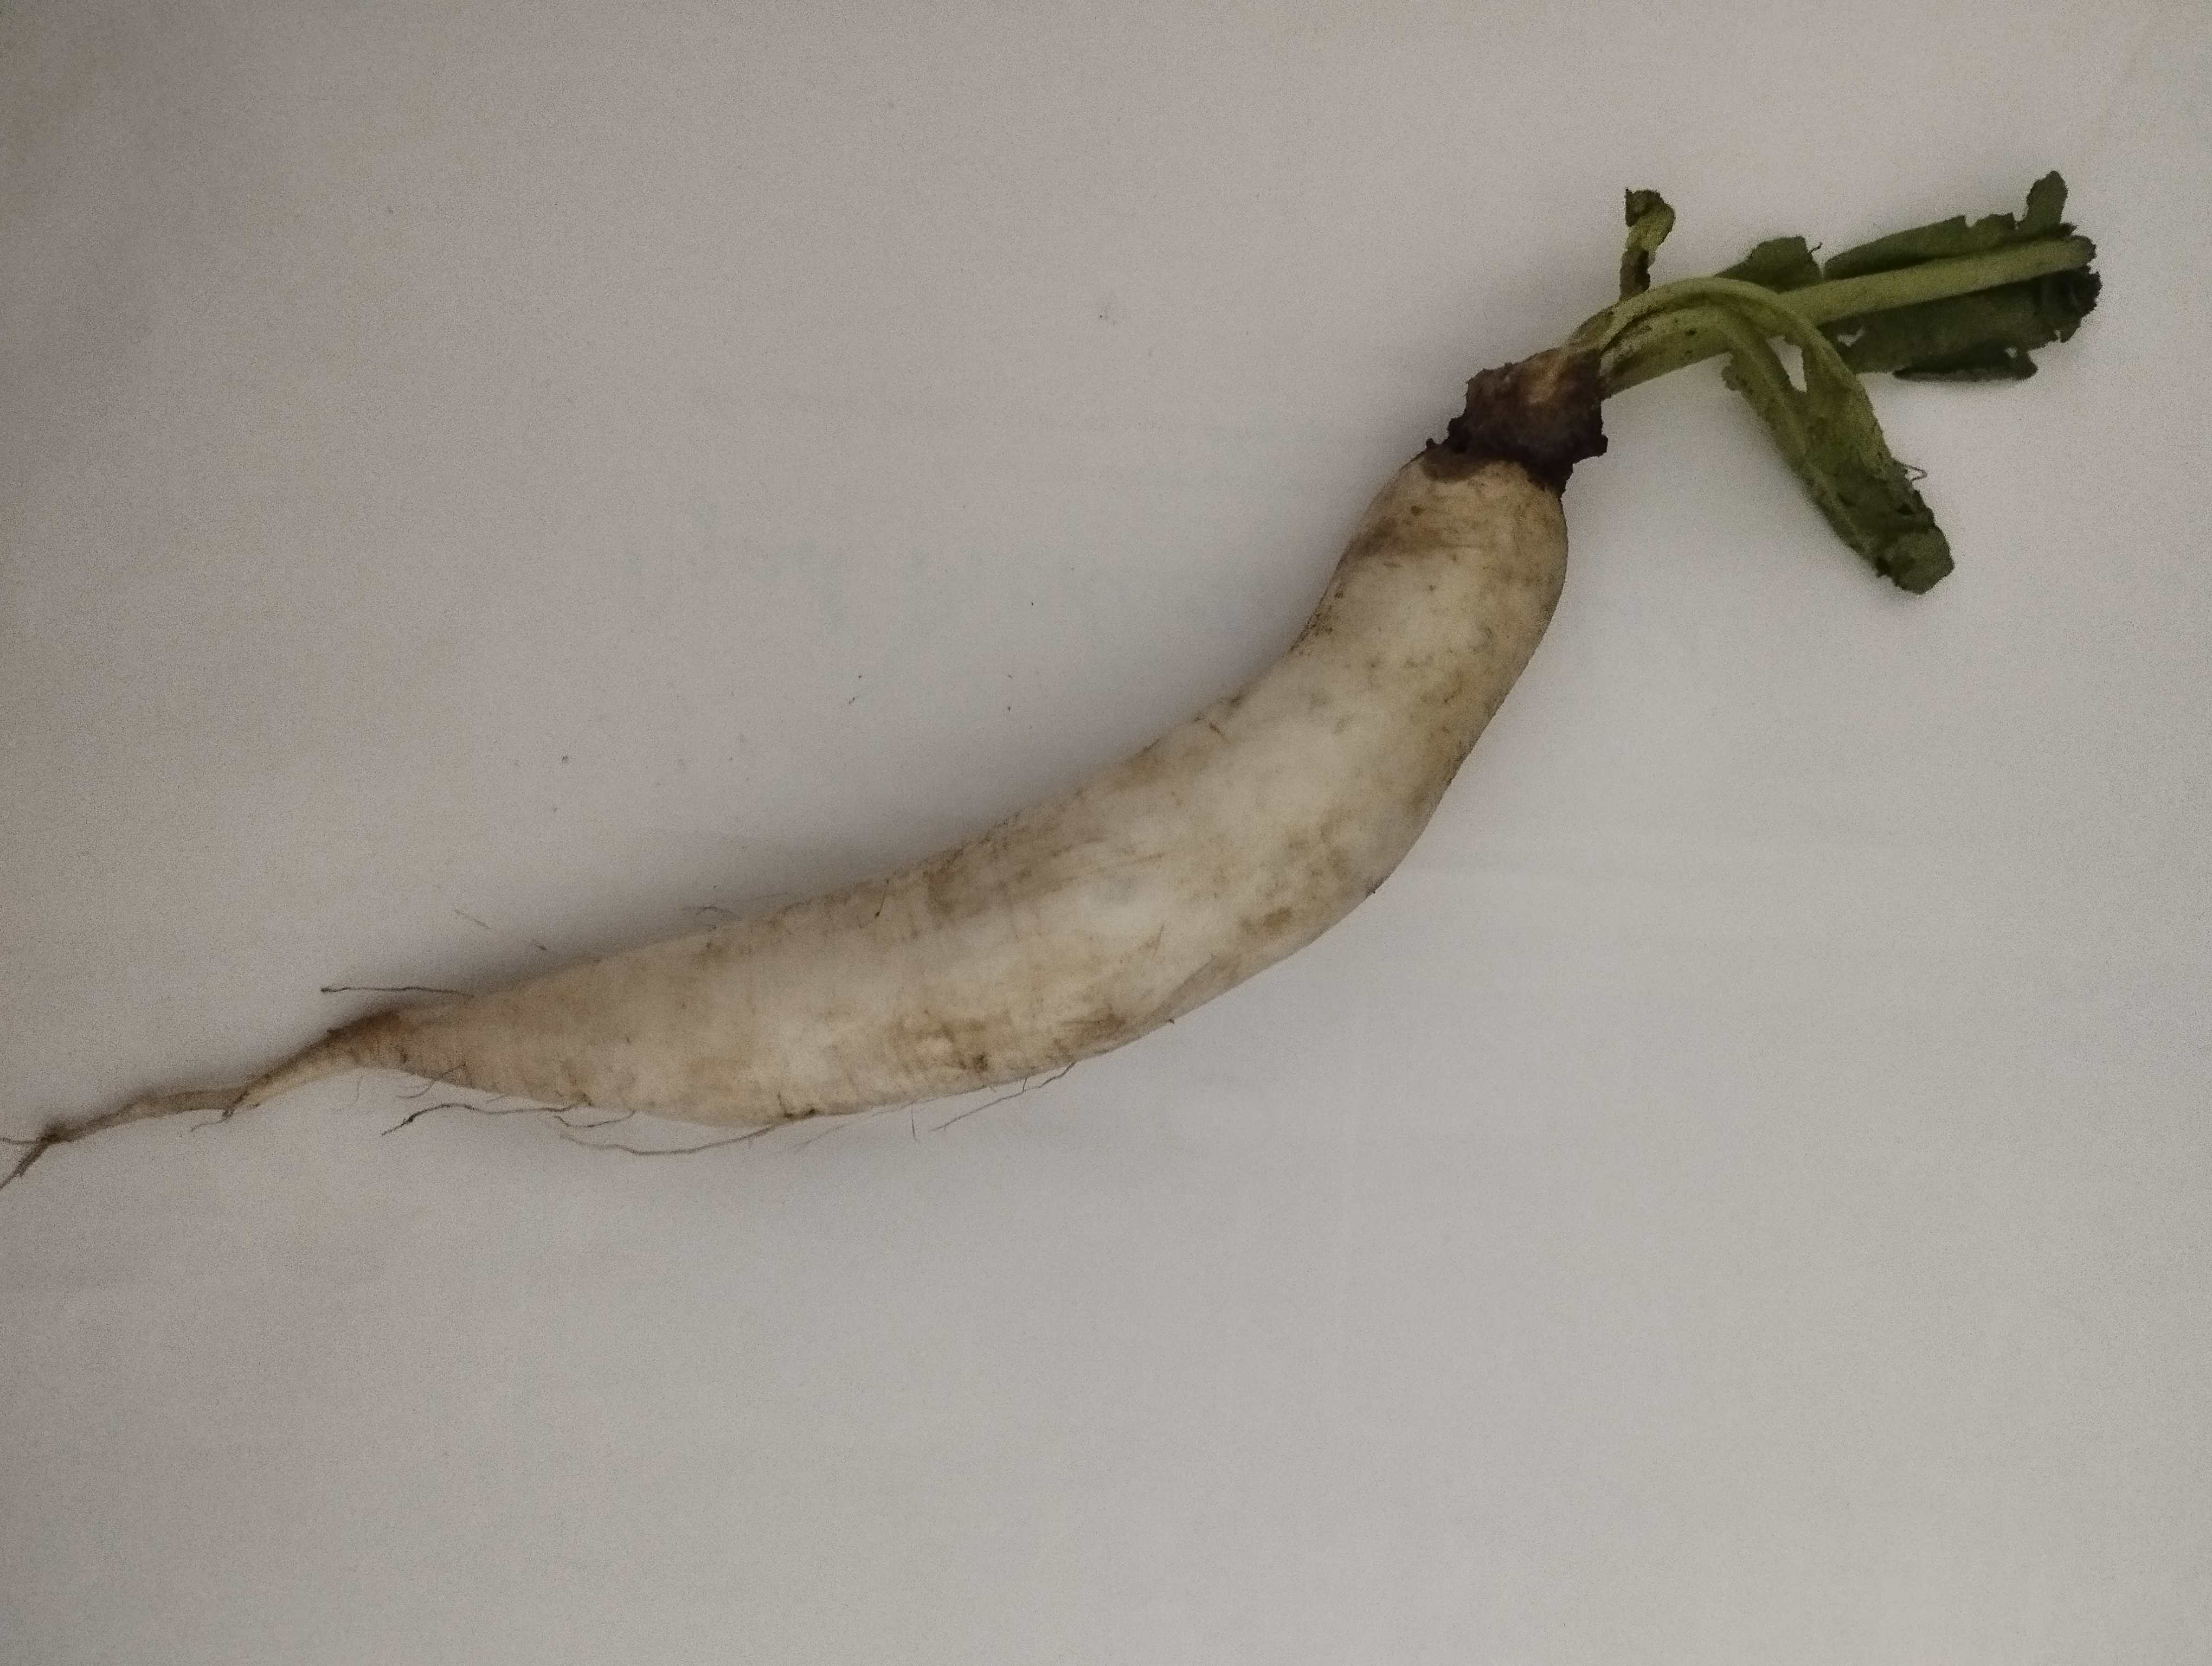
Label: Raphanus sativus